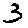
Label: 3